Mary Had a Little...

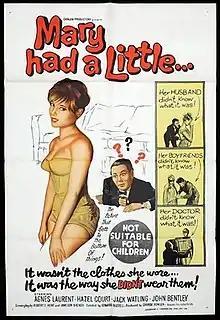

Mary Had a Little... is a 1961 British comedy film directed by Edward Buzzell and starring Agnès Laurent, Hazel Court and Jack Watling. It takes its title from the nursery rhyme "Mary Had a Little Lamb" and is about a slick impresario who tries unsuccessfully to win a bet with a psychiatrist over the production of a perfect baby via hypnotism.